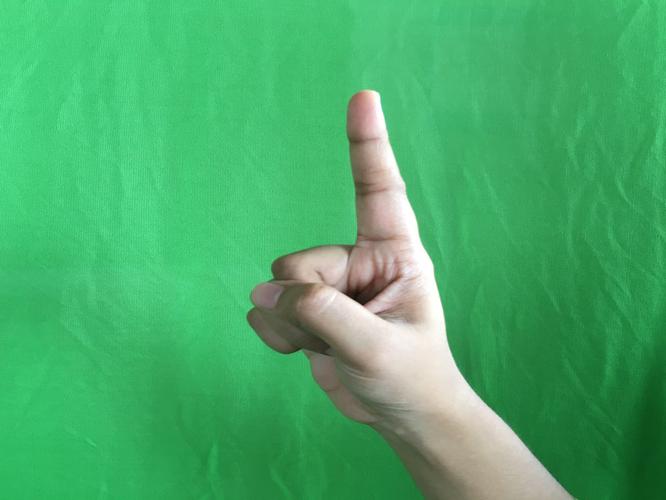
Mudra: Suchi
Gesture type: single_hand